New Plymouth Boys' High School

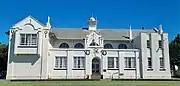

Designed by the New Zealand architect William Cumming, Pridham Hall was built between 1918 and 1919 by Boon Bros of New Plymouth and it was for a very long time the main building of the school. It features a large roof lantern on the north façade, a large Elizabethan style window at the west wing of the building, and a large balcony on the front façade towards the cricket ground. Pridham Hall has several classrooms and laboratories built around it.